U.S. Route 9 in New York

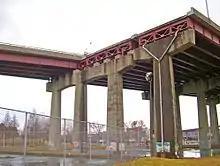
Stubs at the eastern end of the Dunn Memorial Bridge in Rensselaer; the remains of the canceled expressway

US 9 itself has its first exit with the Northway, its first junction with I-87 since Tarrytown in fact, north of NY 9P. This full cloverleaf is the main exit for Saratoga Springs. The resort town's historic downtown is ahead, past Saratoga Spa State and Congress parks. Here, US 9, as South Broadway, begins a concurrency with NY 50 and, later, briefly, with NY 29. NY 9P completes its loop here, and another lettered route, NY 9N, the longest letter-suffixed route in the state, begins at the post office. Tacking eastward out of town, US 9 and NY 50 follow Van Dam Street until US 9 returns to a northerly course on Marion Avenue, which becomes Maple Avenue at the city limit.